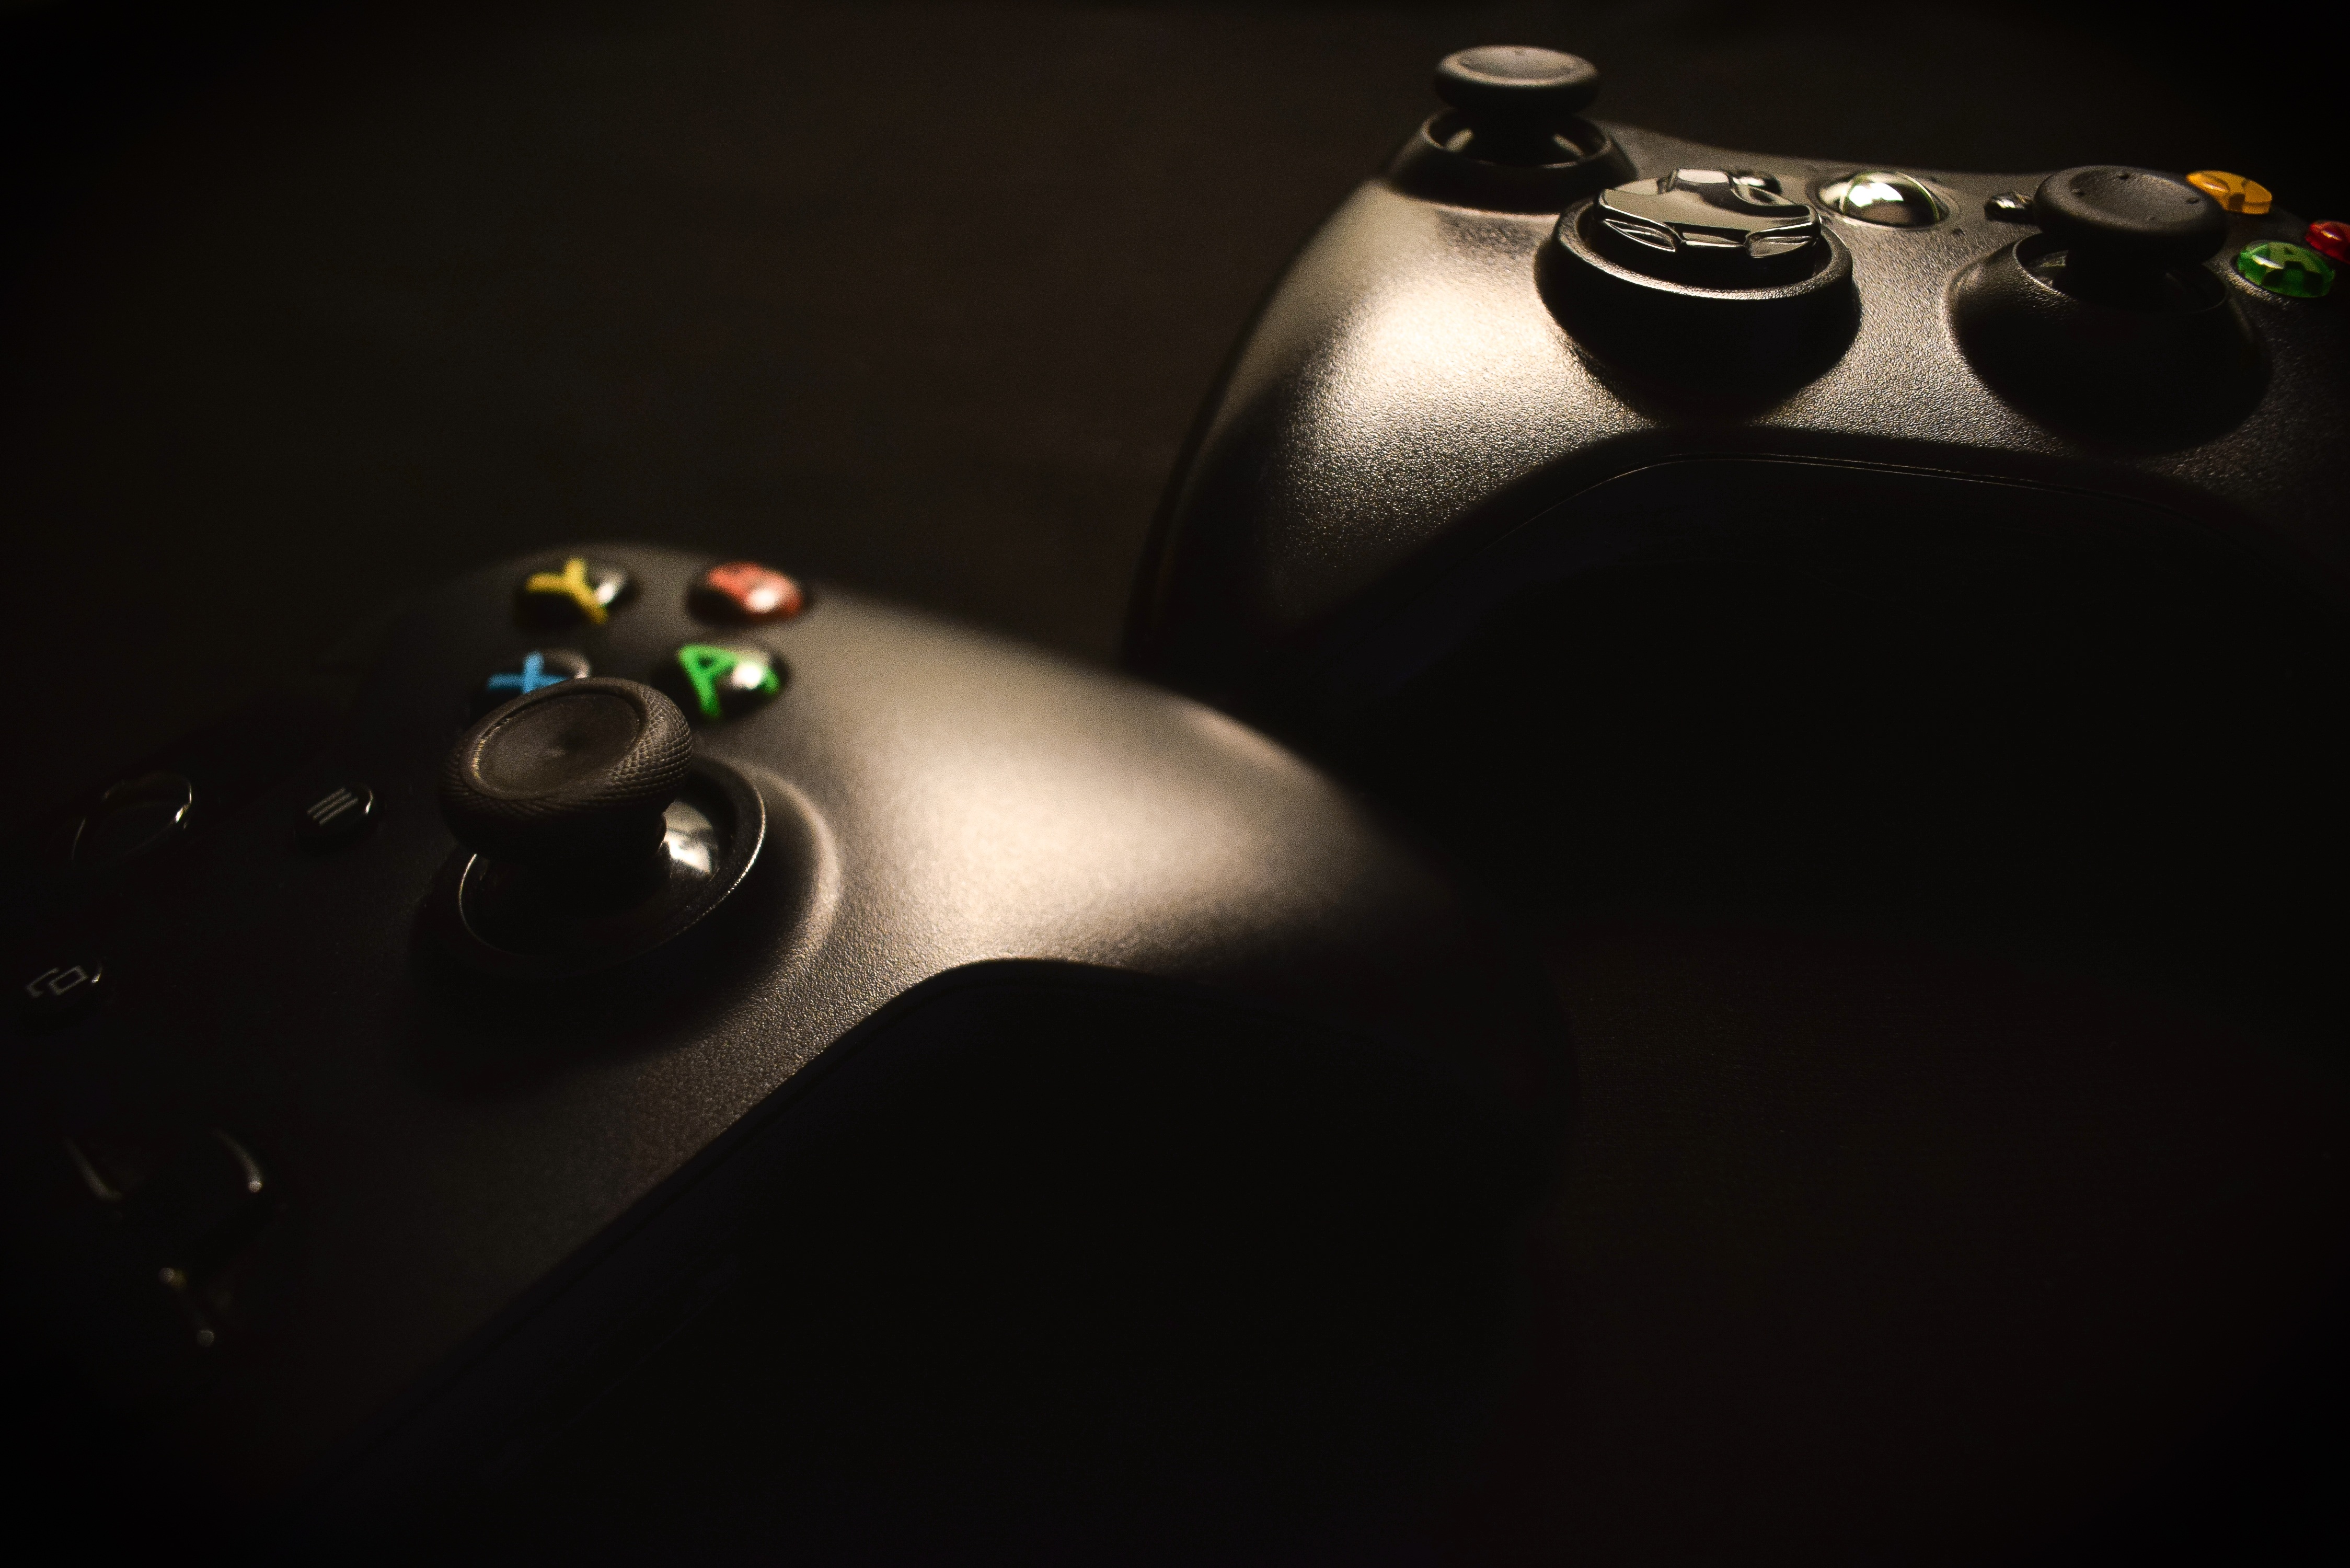
technology, game, guitar, green, red, gadget, darkness, black, close up, remote control, fun, digital, console, microsoft, videogame, xbox, macro photography, pact, computer wallpaper, electronic device